PEDOT:PSS

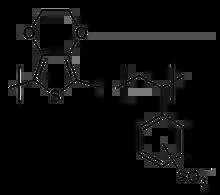
PEDOT:PSS

Poly(3,4-ethylenedioxythiophene) polystyrene sulfonate (PEDOT:PSS) is a composite material where PEDOT (the conductive polymer) provides electrical conductivity, and PSS (polystyrene sulfonate) acts as a counter-ion to balance the charge and improve the water solubility and processability of PEDOT. Polystyrene sulfonate is a sulfonated polystyrene. Part of the sulfonyl groups are deprotonated and carry a negative charge. The other component poly(3,4-ethylenedioxythiophene) (PEDOT) is a conjugated polymer and carries positive charges and is based on polythiophene. Together the charged macromolecules form a macromolecular salt.